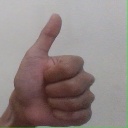
अक्षर: थ